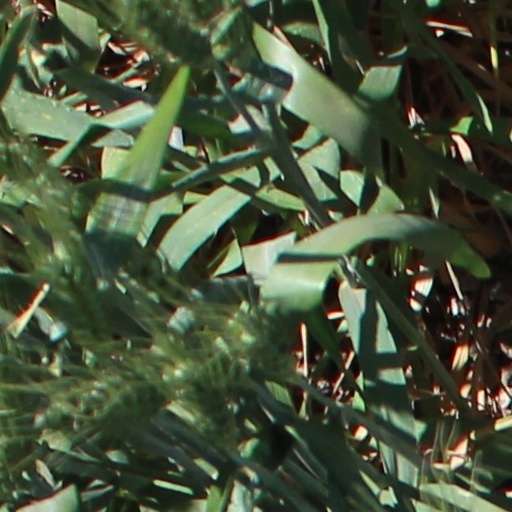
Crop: wheat